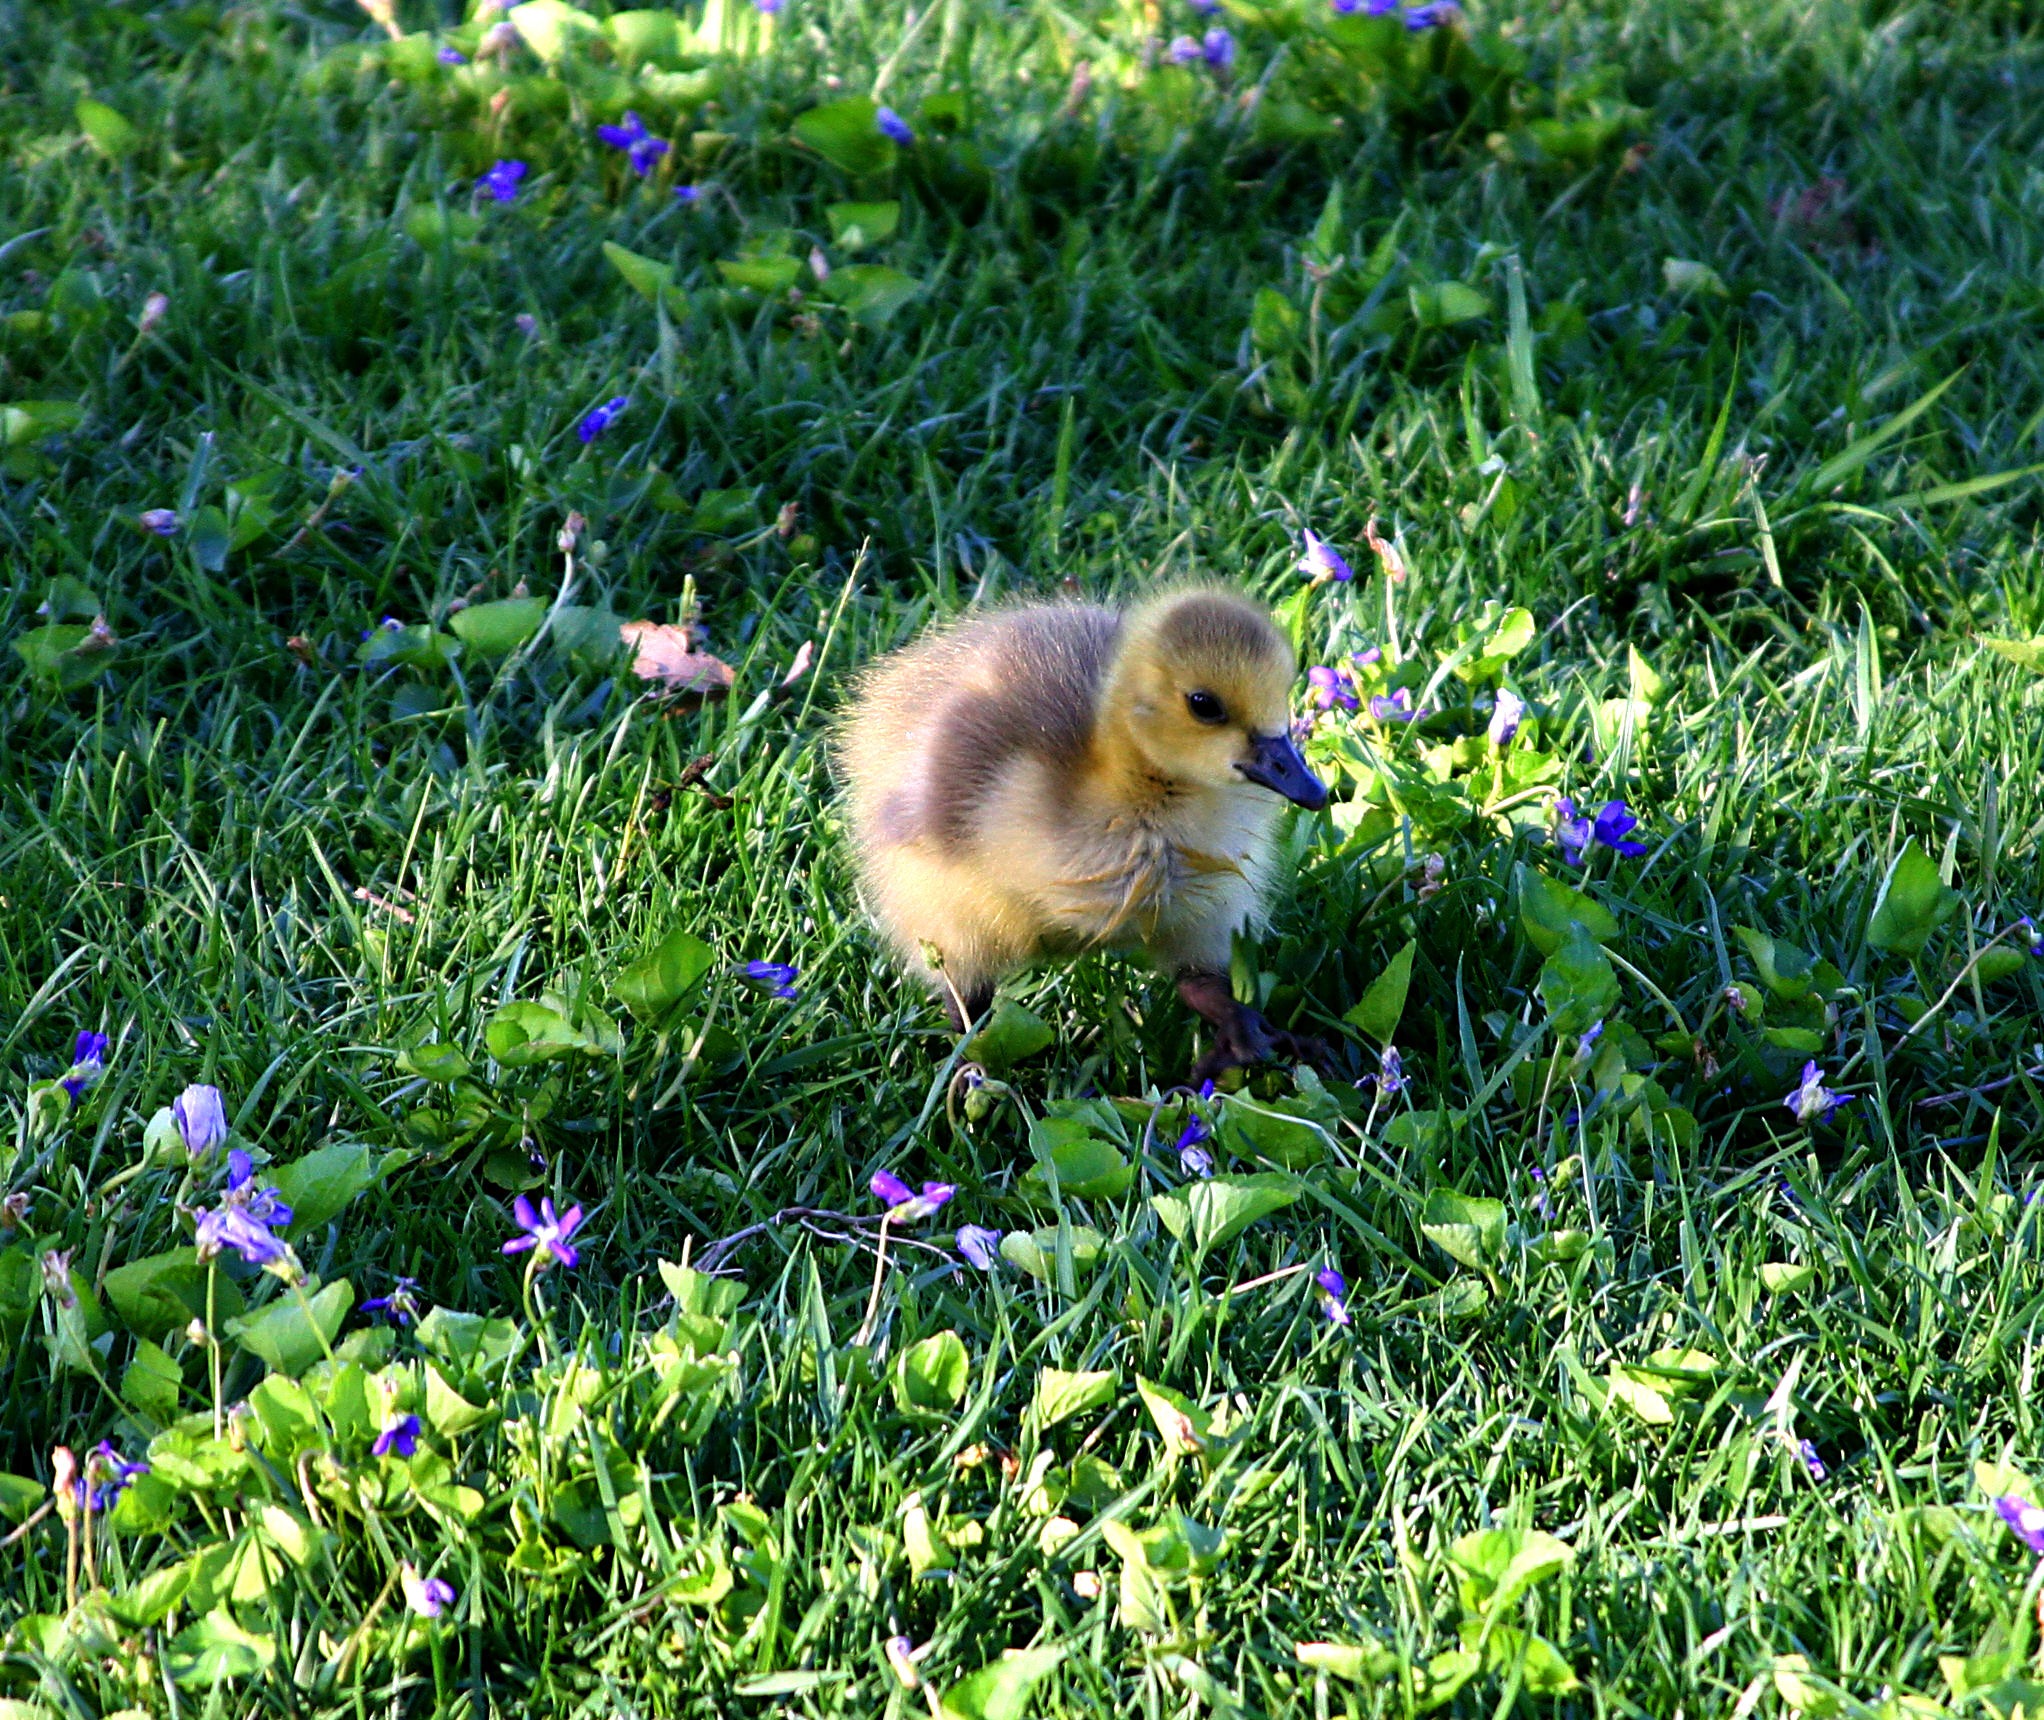
nature, grass, bird, lawn, meadow, flower, animal, wildlife, fluffy, garden, baby, fauna, wild life, duck, vertebrate, feathered, adorable, waterfowl, chick, water bird, animal world, canada goose, ducks geese and swans